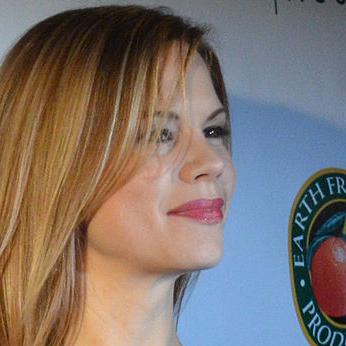
Age: 33